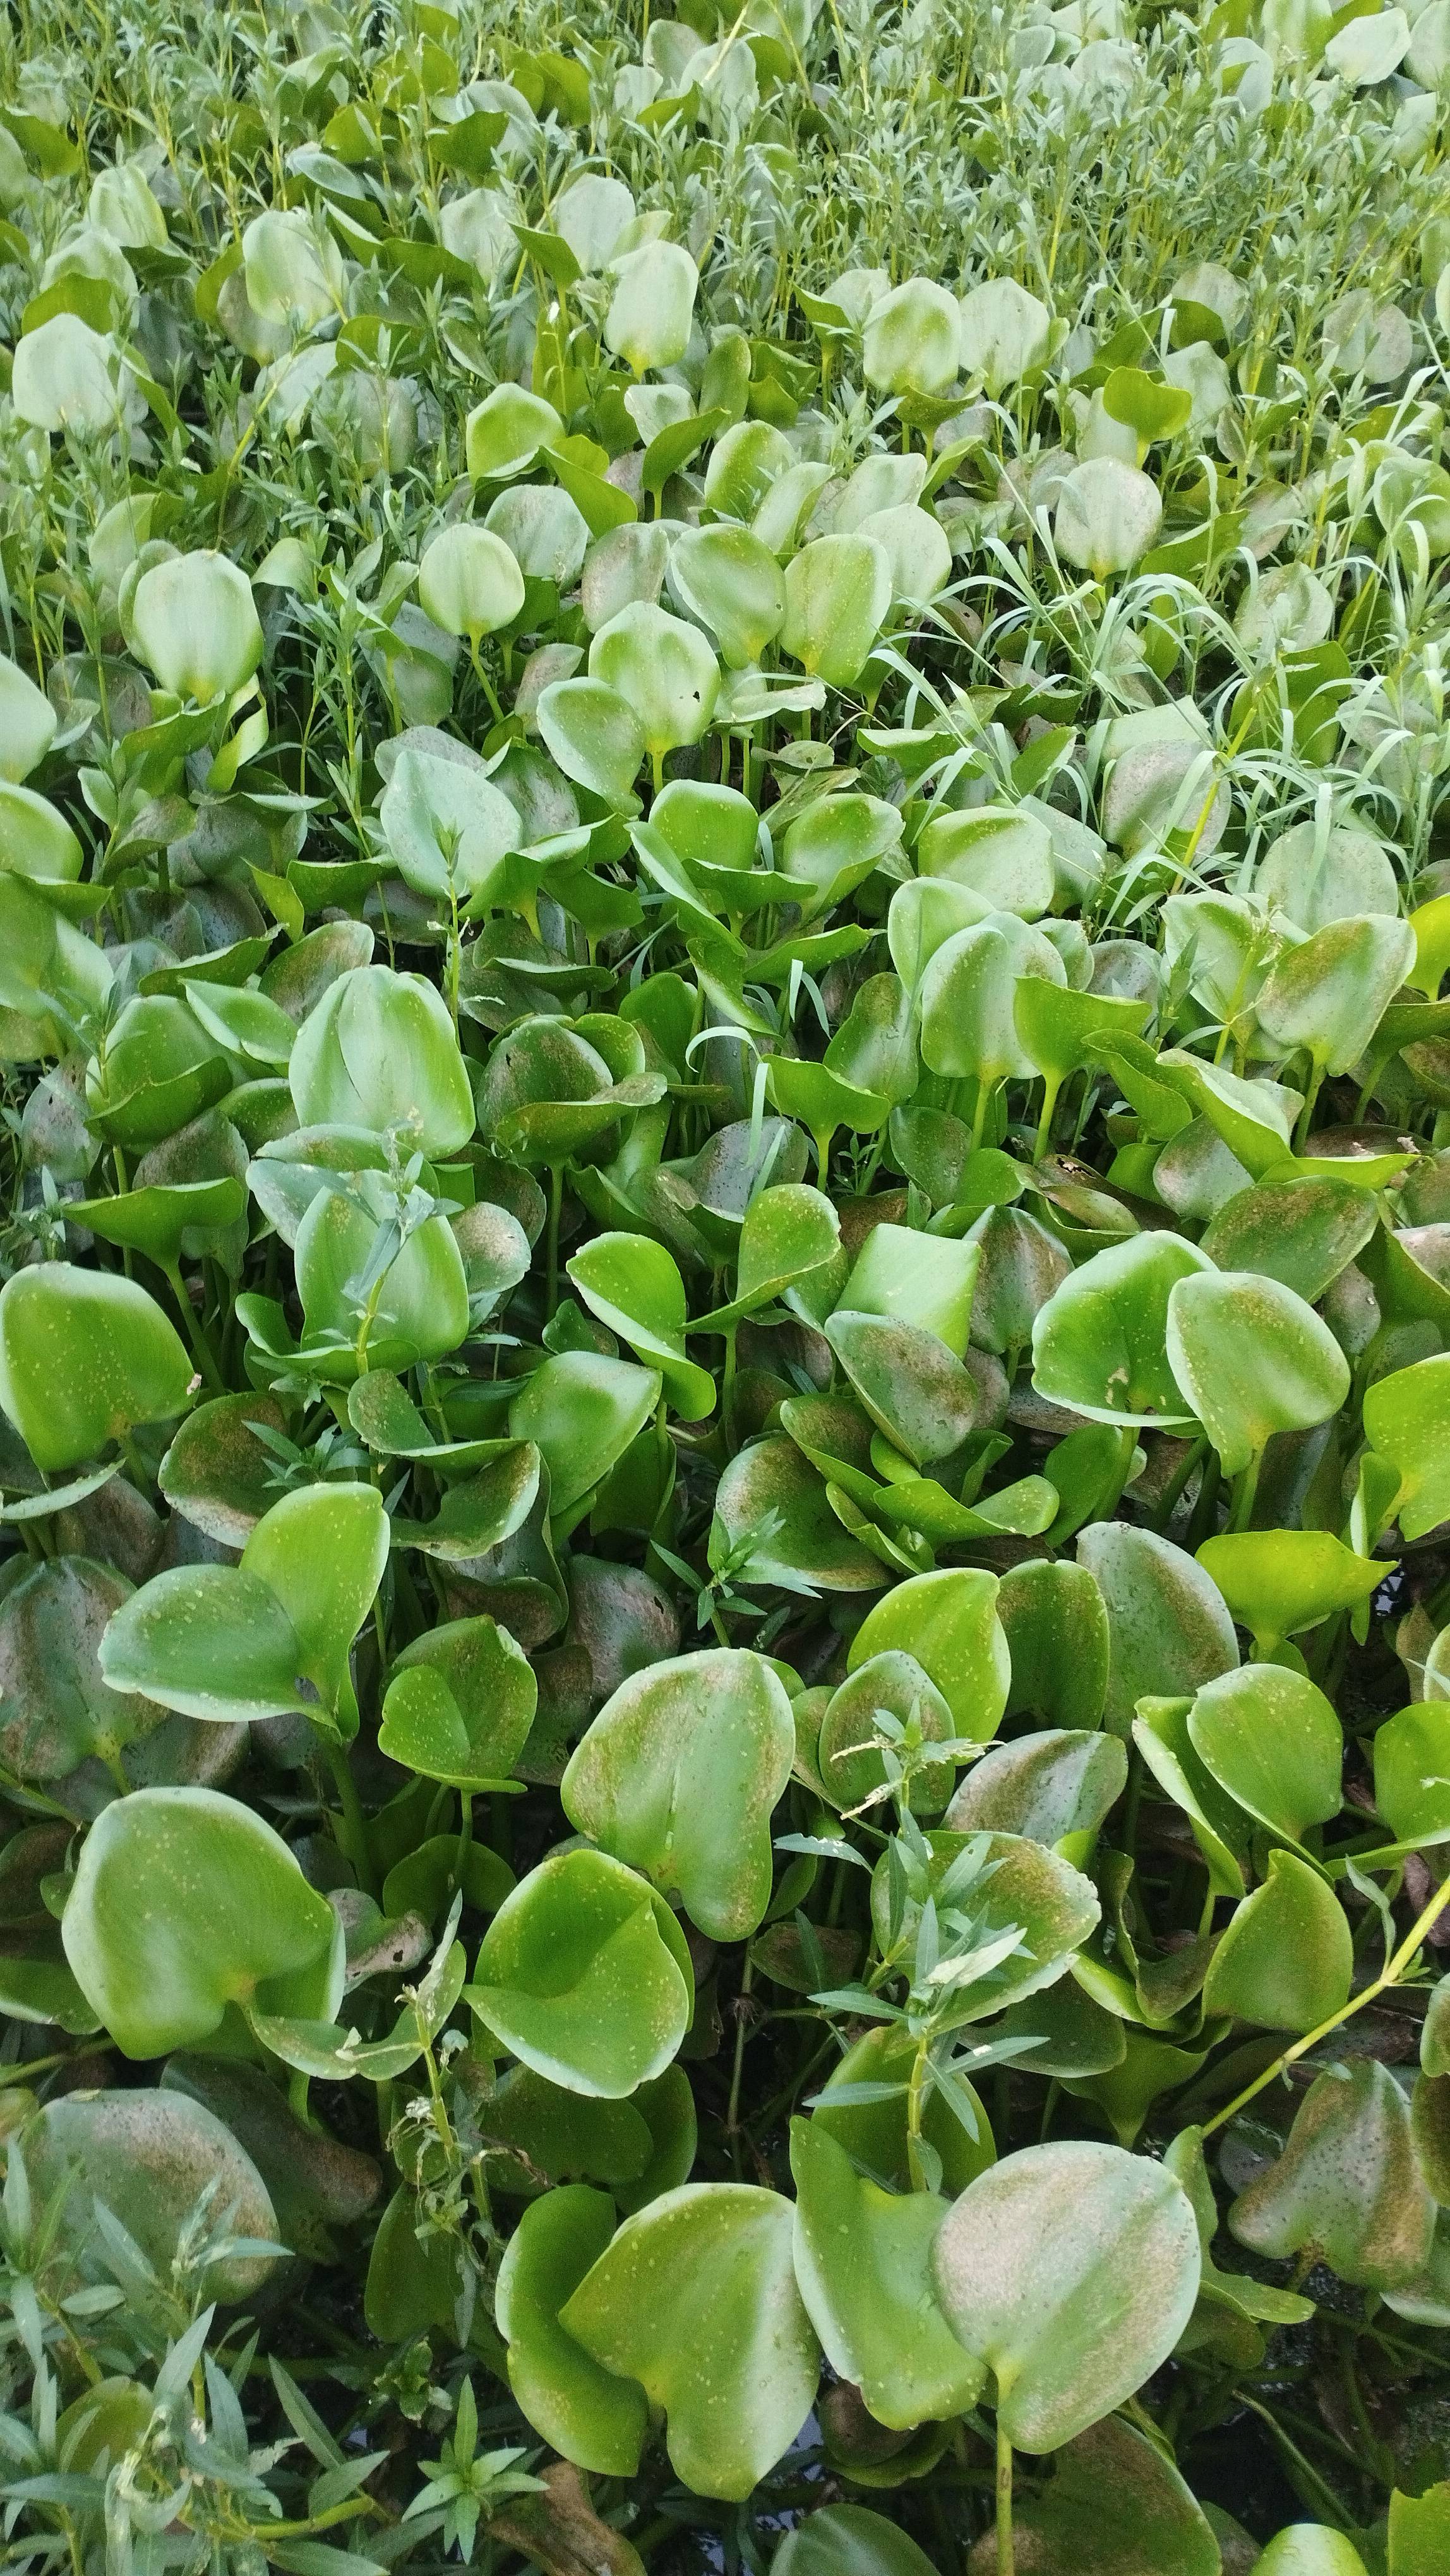
Species: Common Water Hyacinth (Eichornia crassipes)